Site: brandenburg
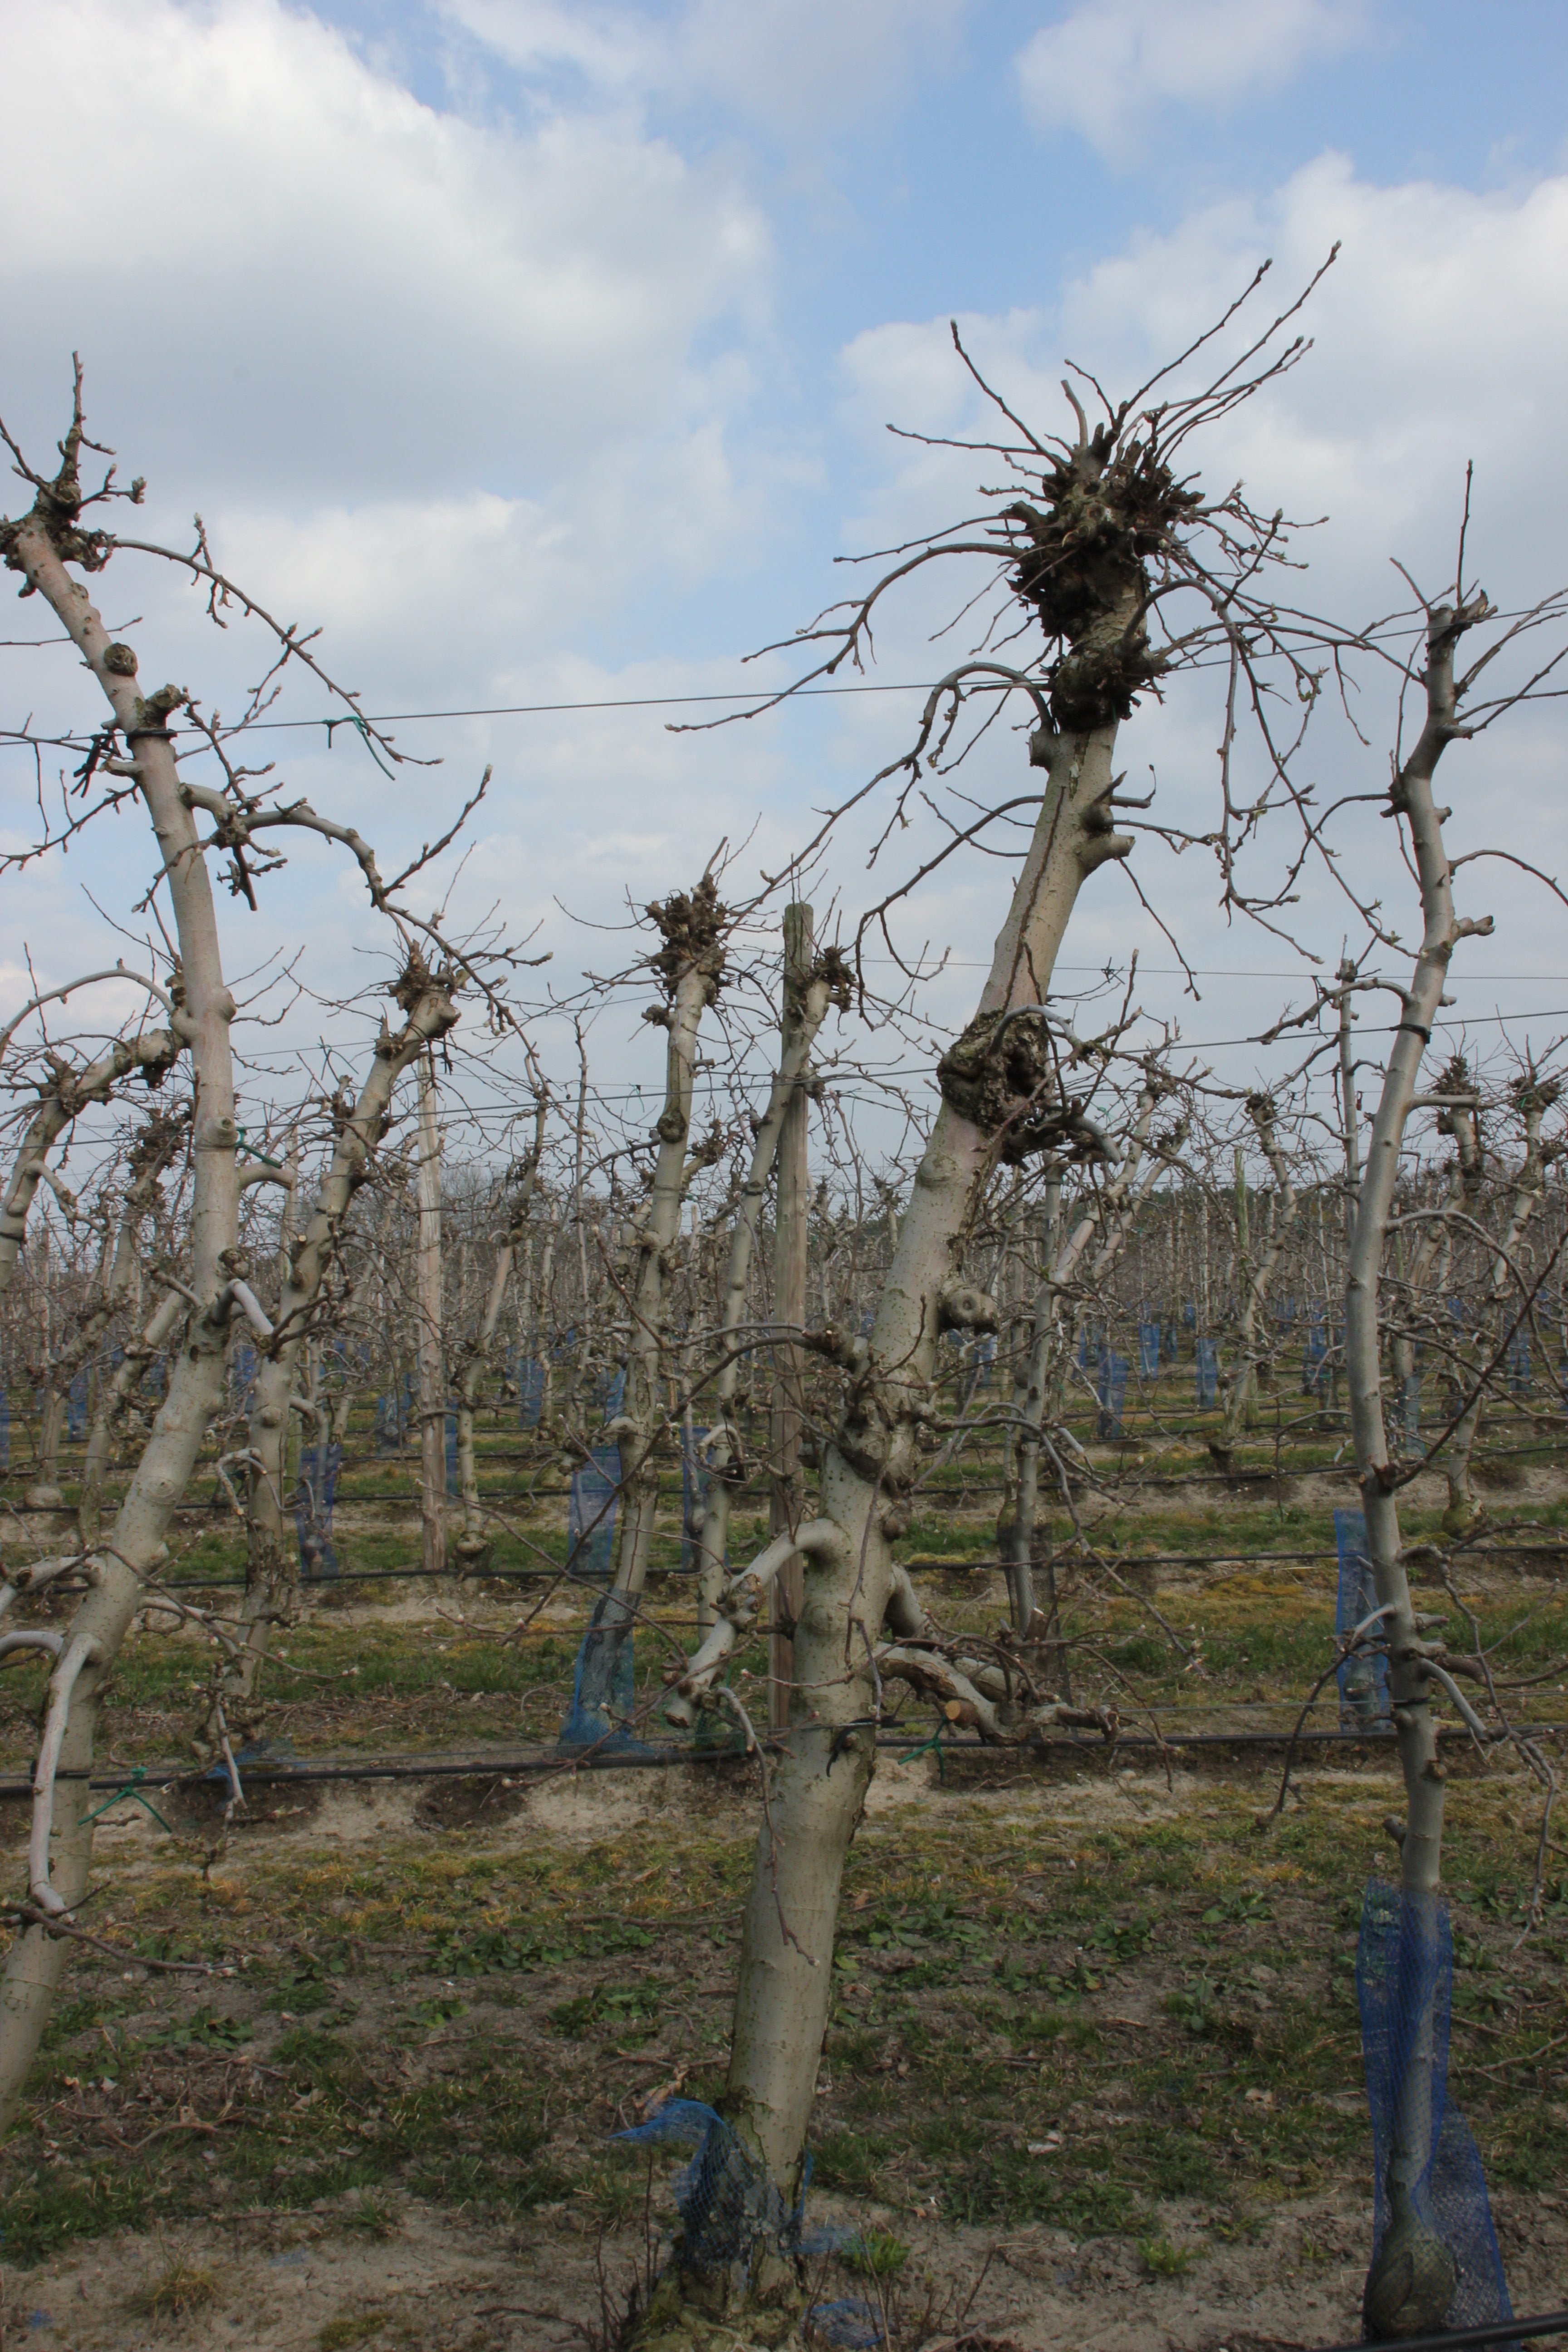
Growth stage (BBCH 03): Bud development